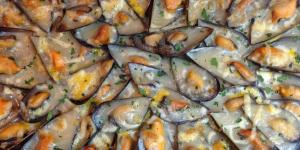
mejillones a la catalana